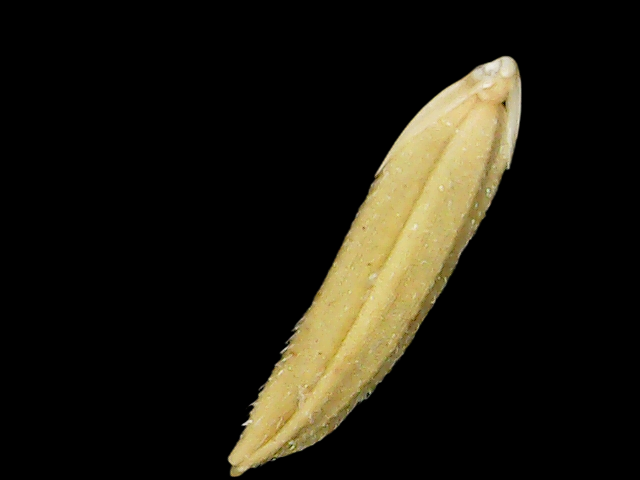
Rice variety: Binadhan20